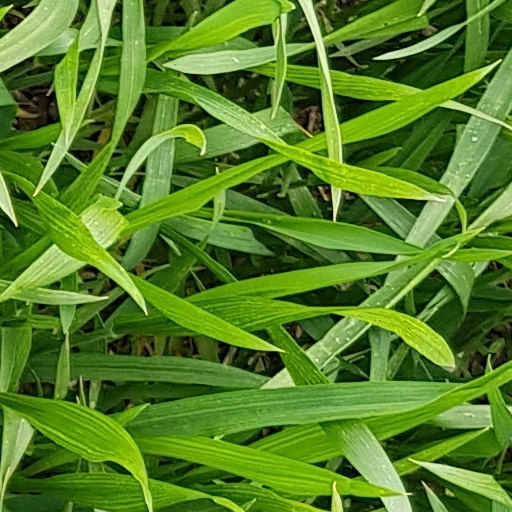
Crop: wheat